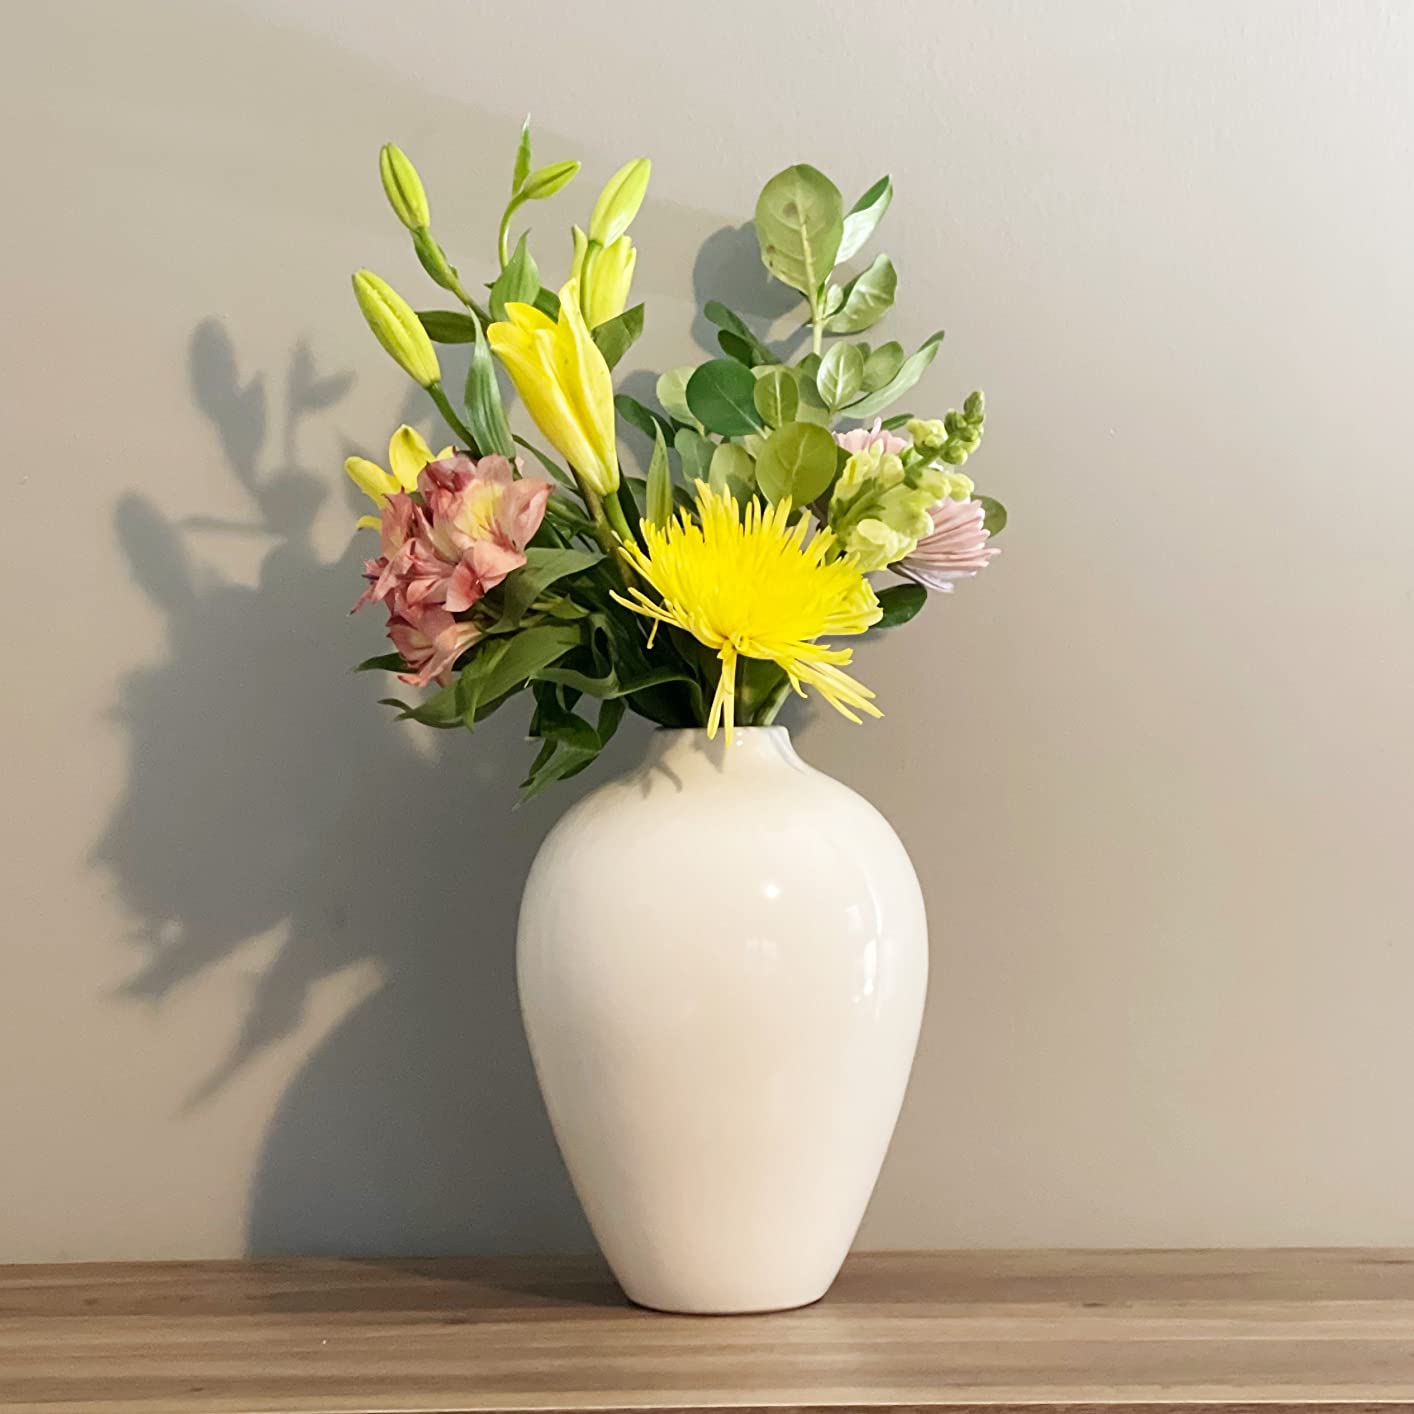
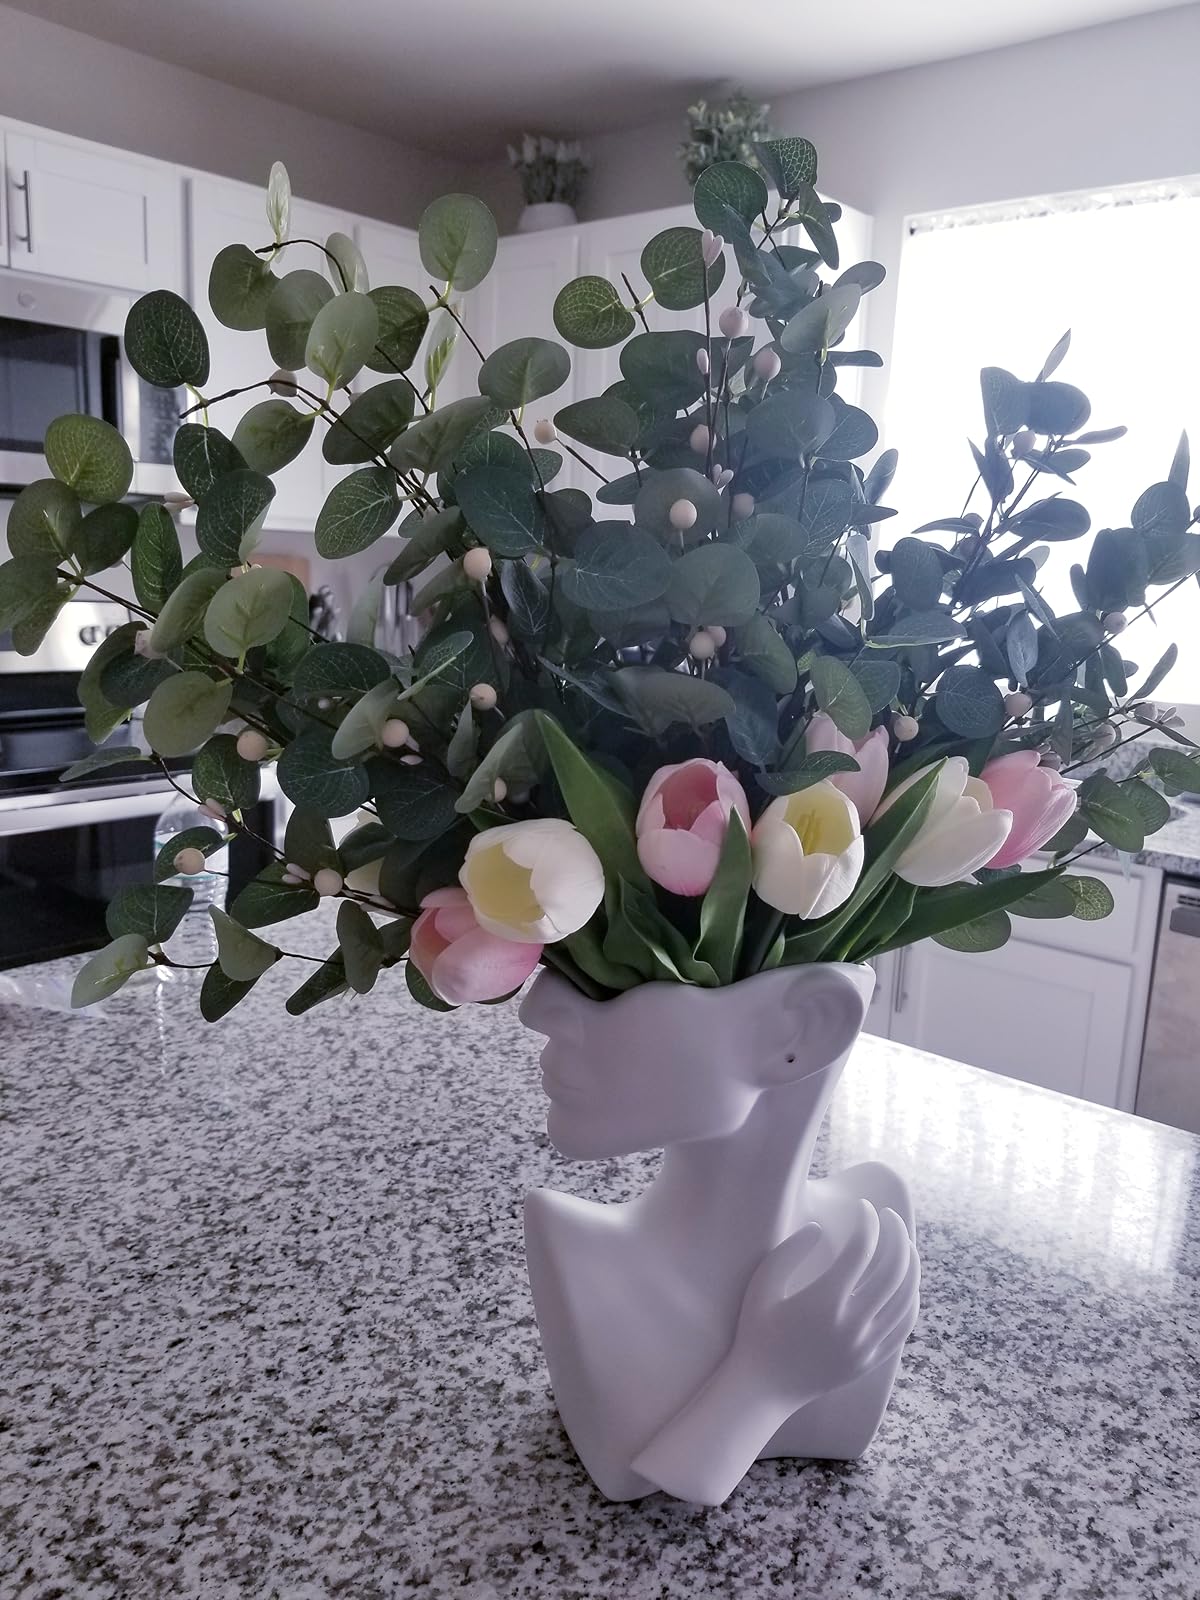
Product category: vase
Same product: no